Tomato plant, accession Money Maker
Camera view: tilt-top (135 deg); turntable rotation: 120 degrees
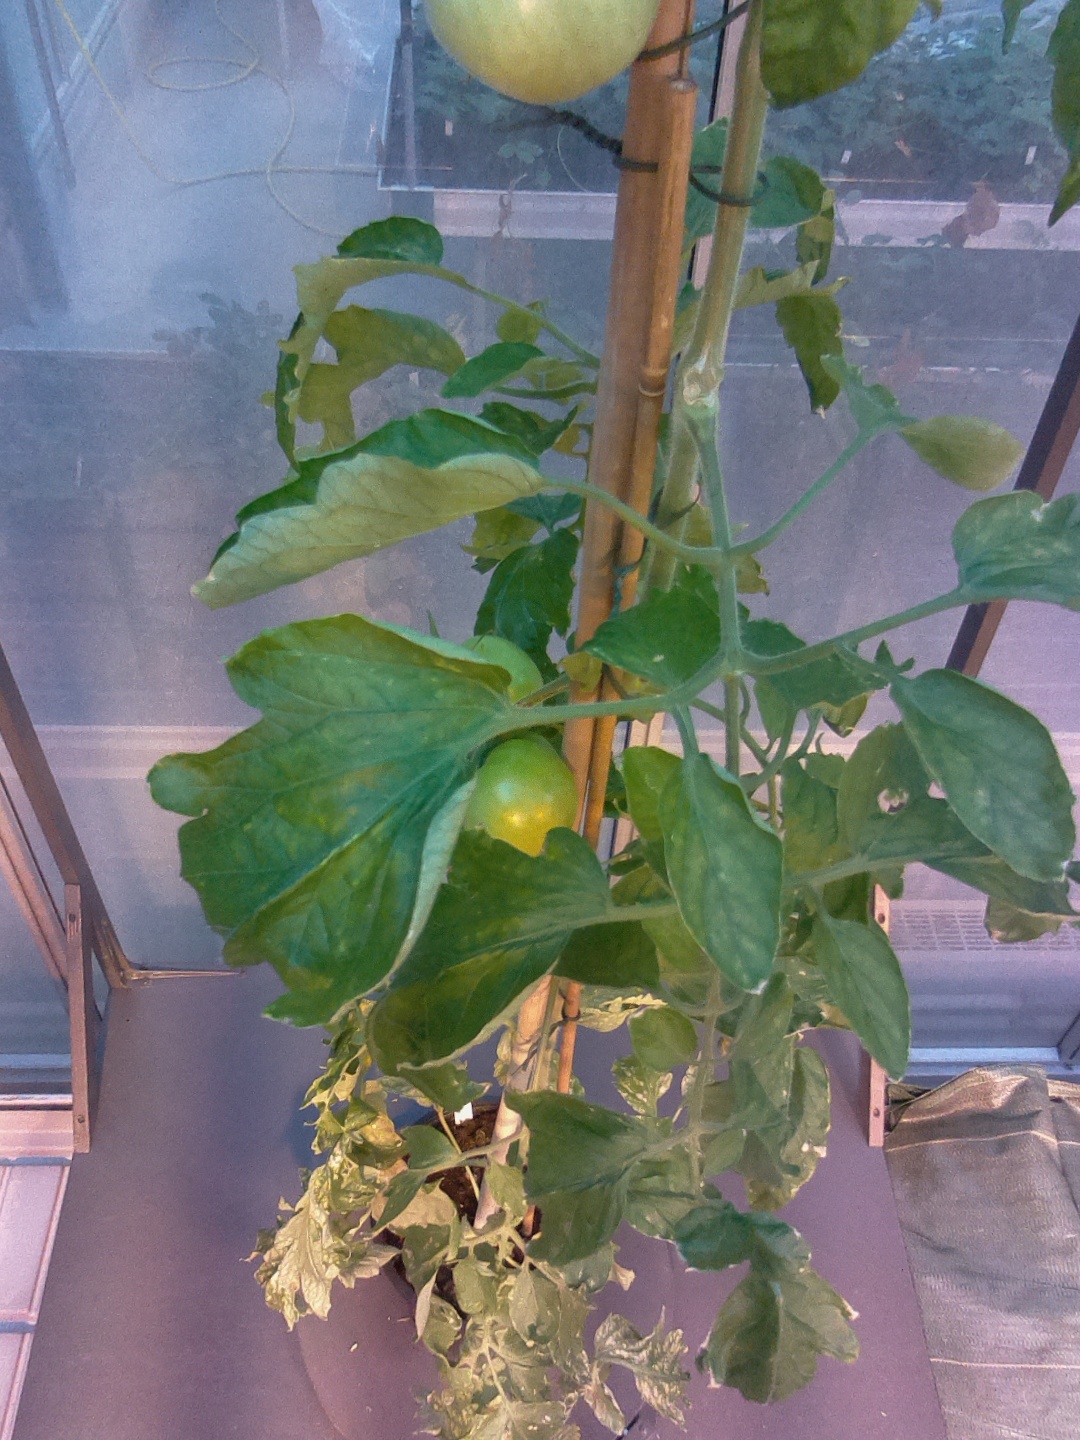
BBCH growth stage 75: 50%-60% of final fruit size